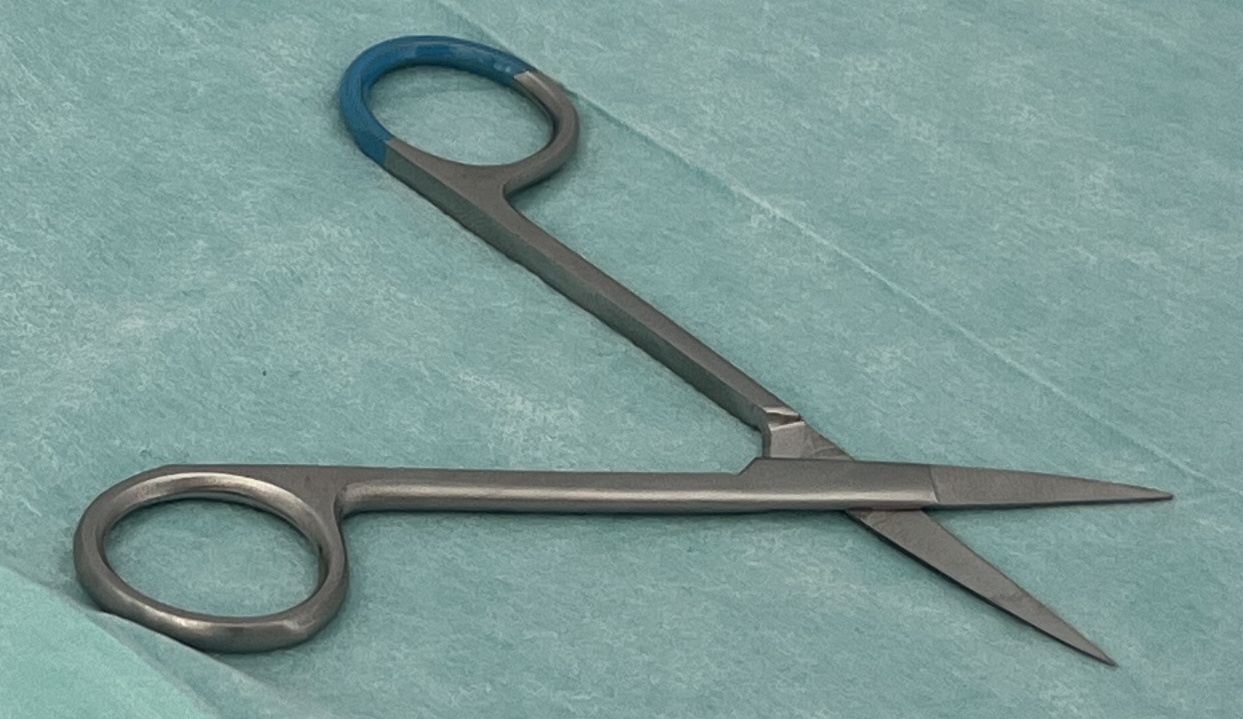
Hinged instrument state: open